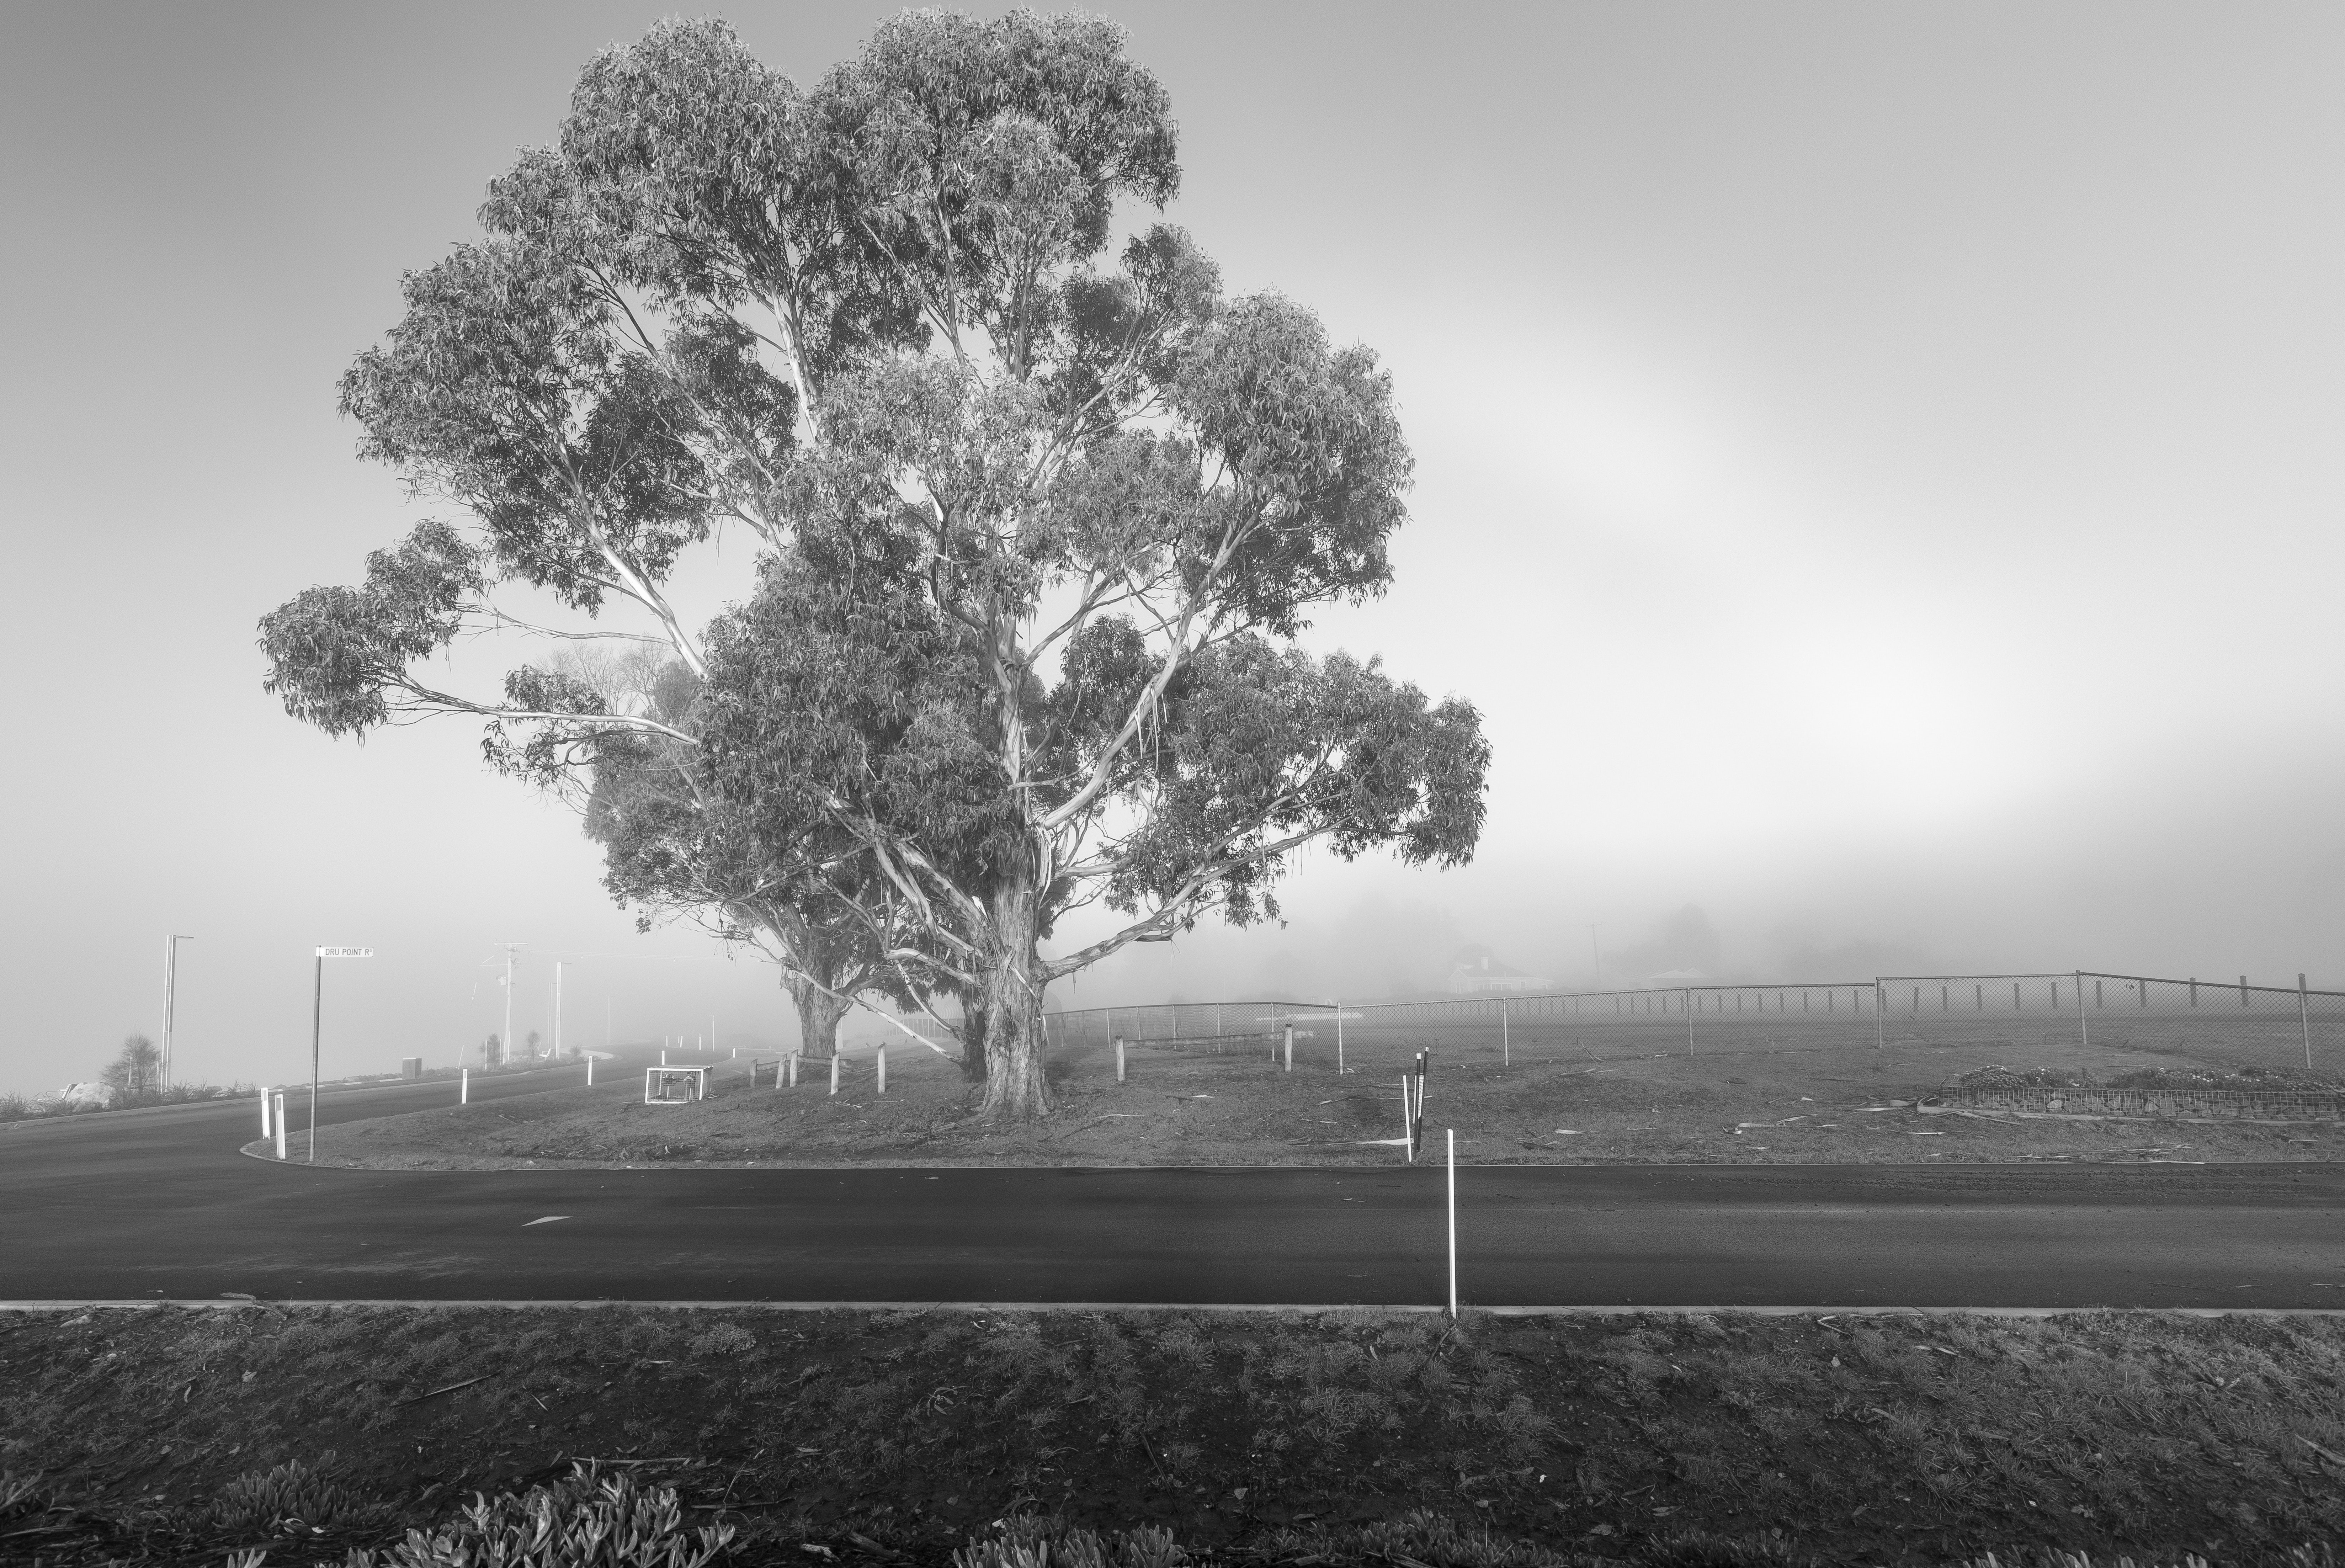
tree, sky, white, black, black and white, atmospheric phenomenon, monochrome photography, monochrome, cloud, natural landscape, atmosphere, morning, woody plant, mist, rural area, fog, plant, photography, landscape, haze, horizon, plain, road, stock photography, field, winter, style